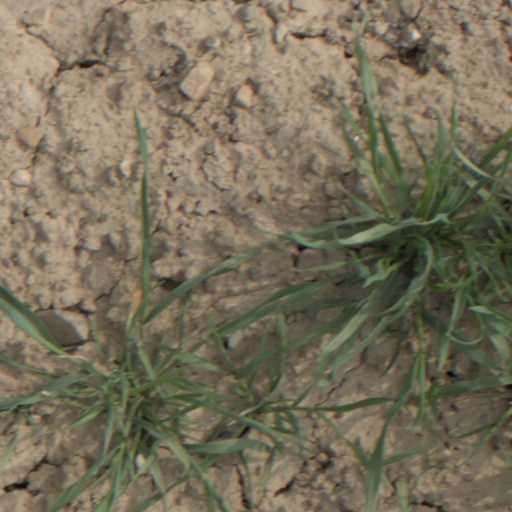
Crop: wheat